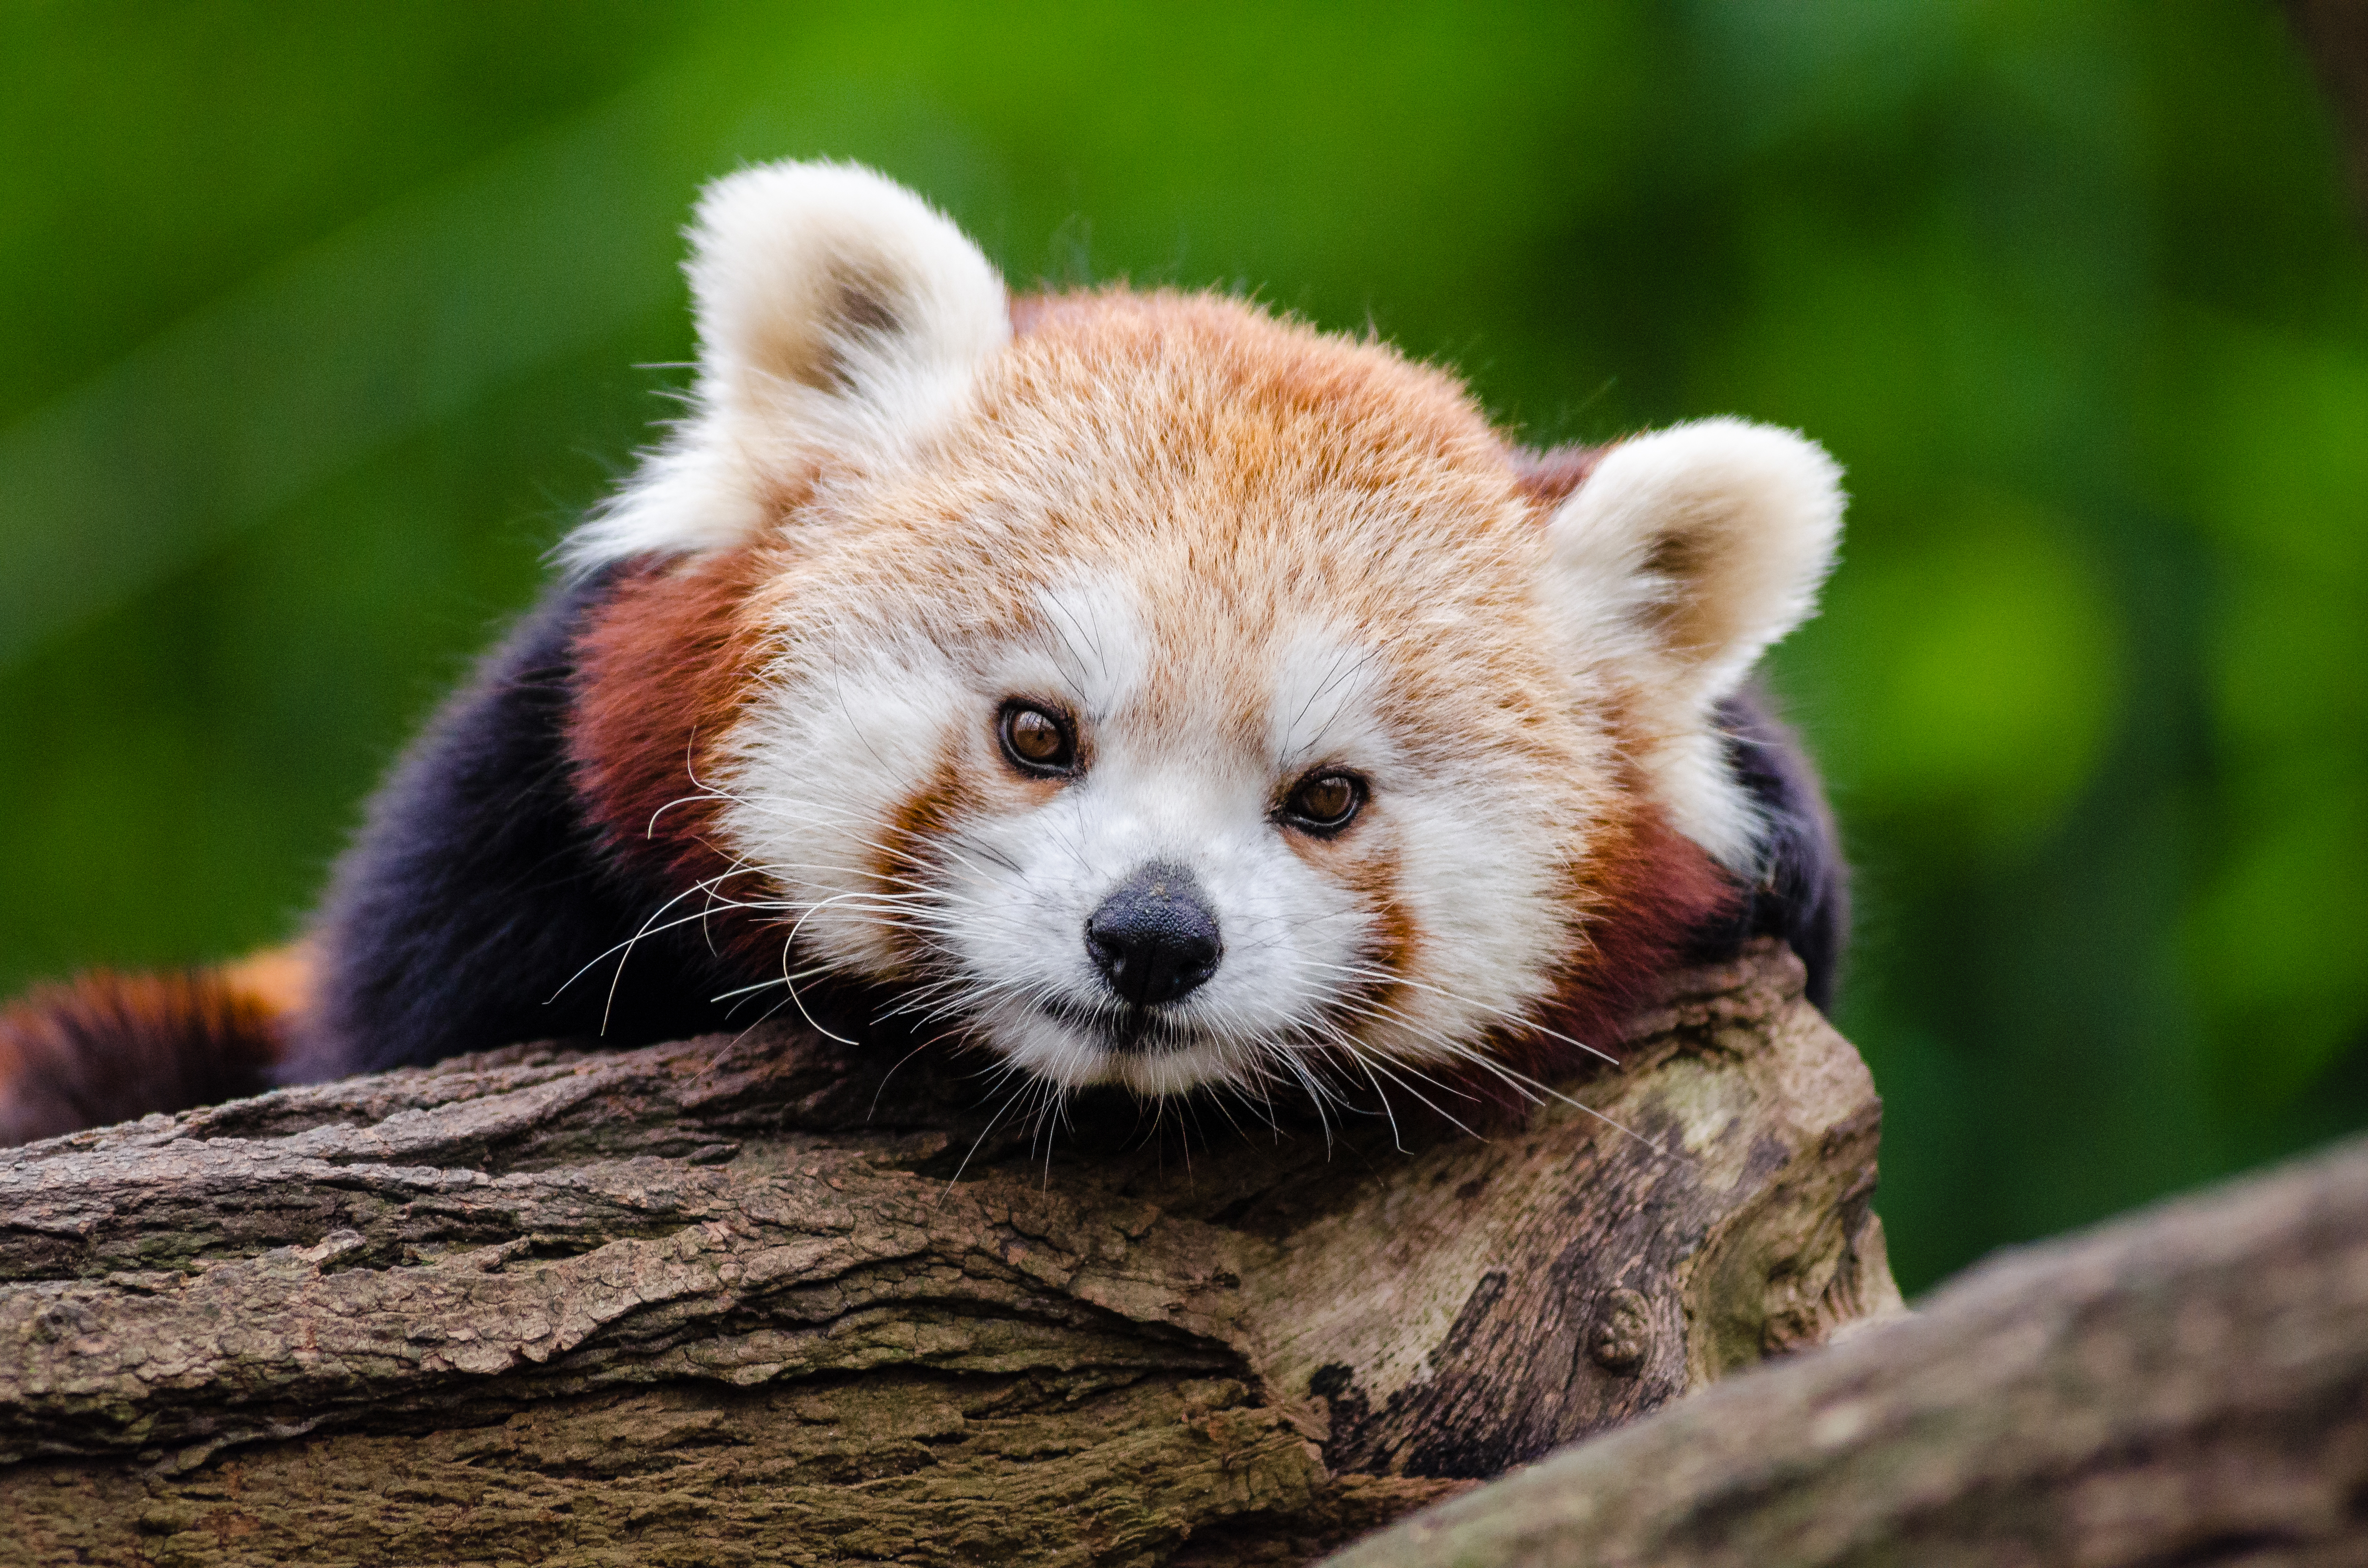
tree, nature, cold, winter, bokeh, vintage, sweet, feet, animal, cute, female, wildlife, zoo, fur, orange, young, green, high, red, foot, mammal, nikon, fauna, red panda, panda, 2015, face, nose, whiskers, paw, tail, animals, ears, endangered, vertebrate, germany, deutschland, natur, paws, tier, iso, fell, gesicht, baum, adorable, bamboo, d7000, roter, kleiner, niedlich, sues, suess, species, bedrohte, tierart, tierpark, weiblich, jungtier, jung, ohren, schwanz, nase, bedroht, ailurus, fulgens, mozilla, firefox, wochenende, weekend, kalt, gr n, s s, carnivoran